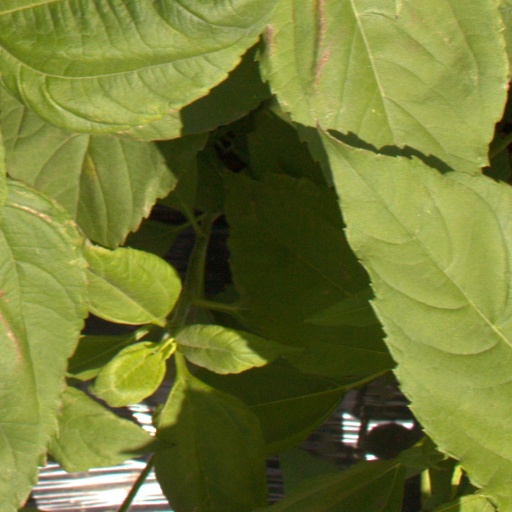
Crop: Jerusalem artichoke